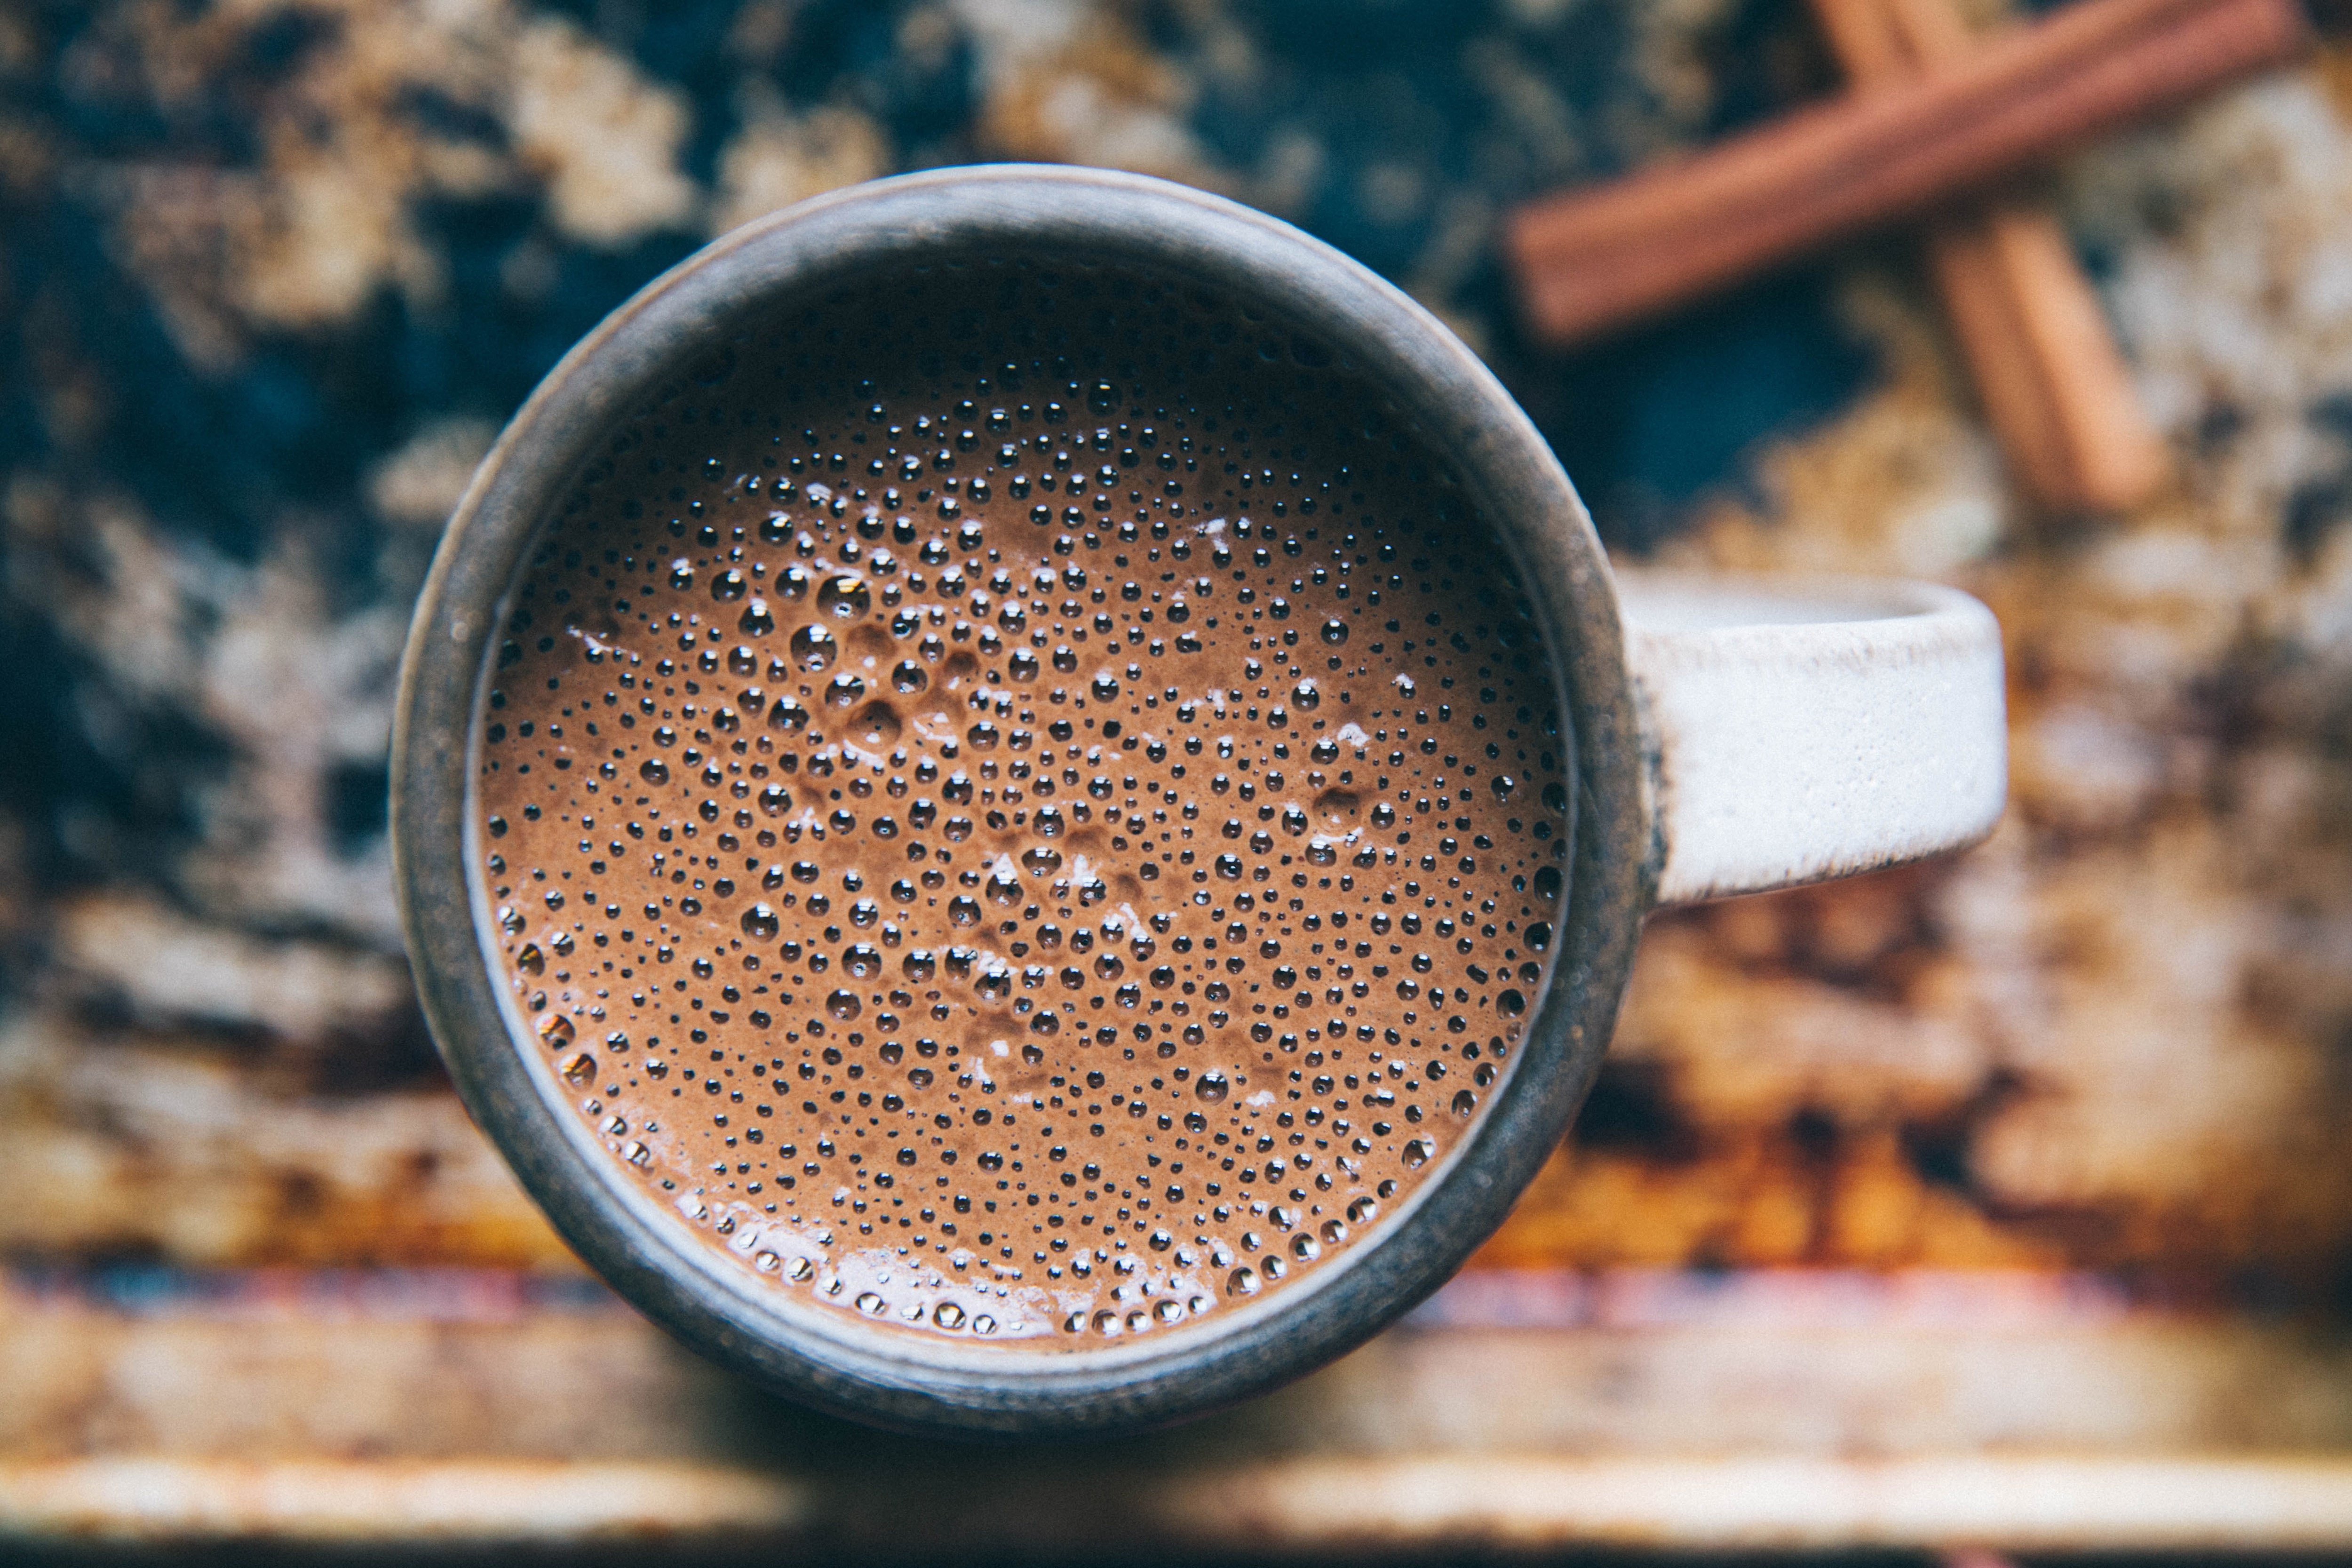
caffeine, indian filter coffee, drink, cup, non alcoholic beverage, ipoh white coffee, food, superfood, coffee, champurrado, coffee cup, stimulant